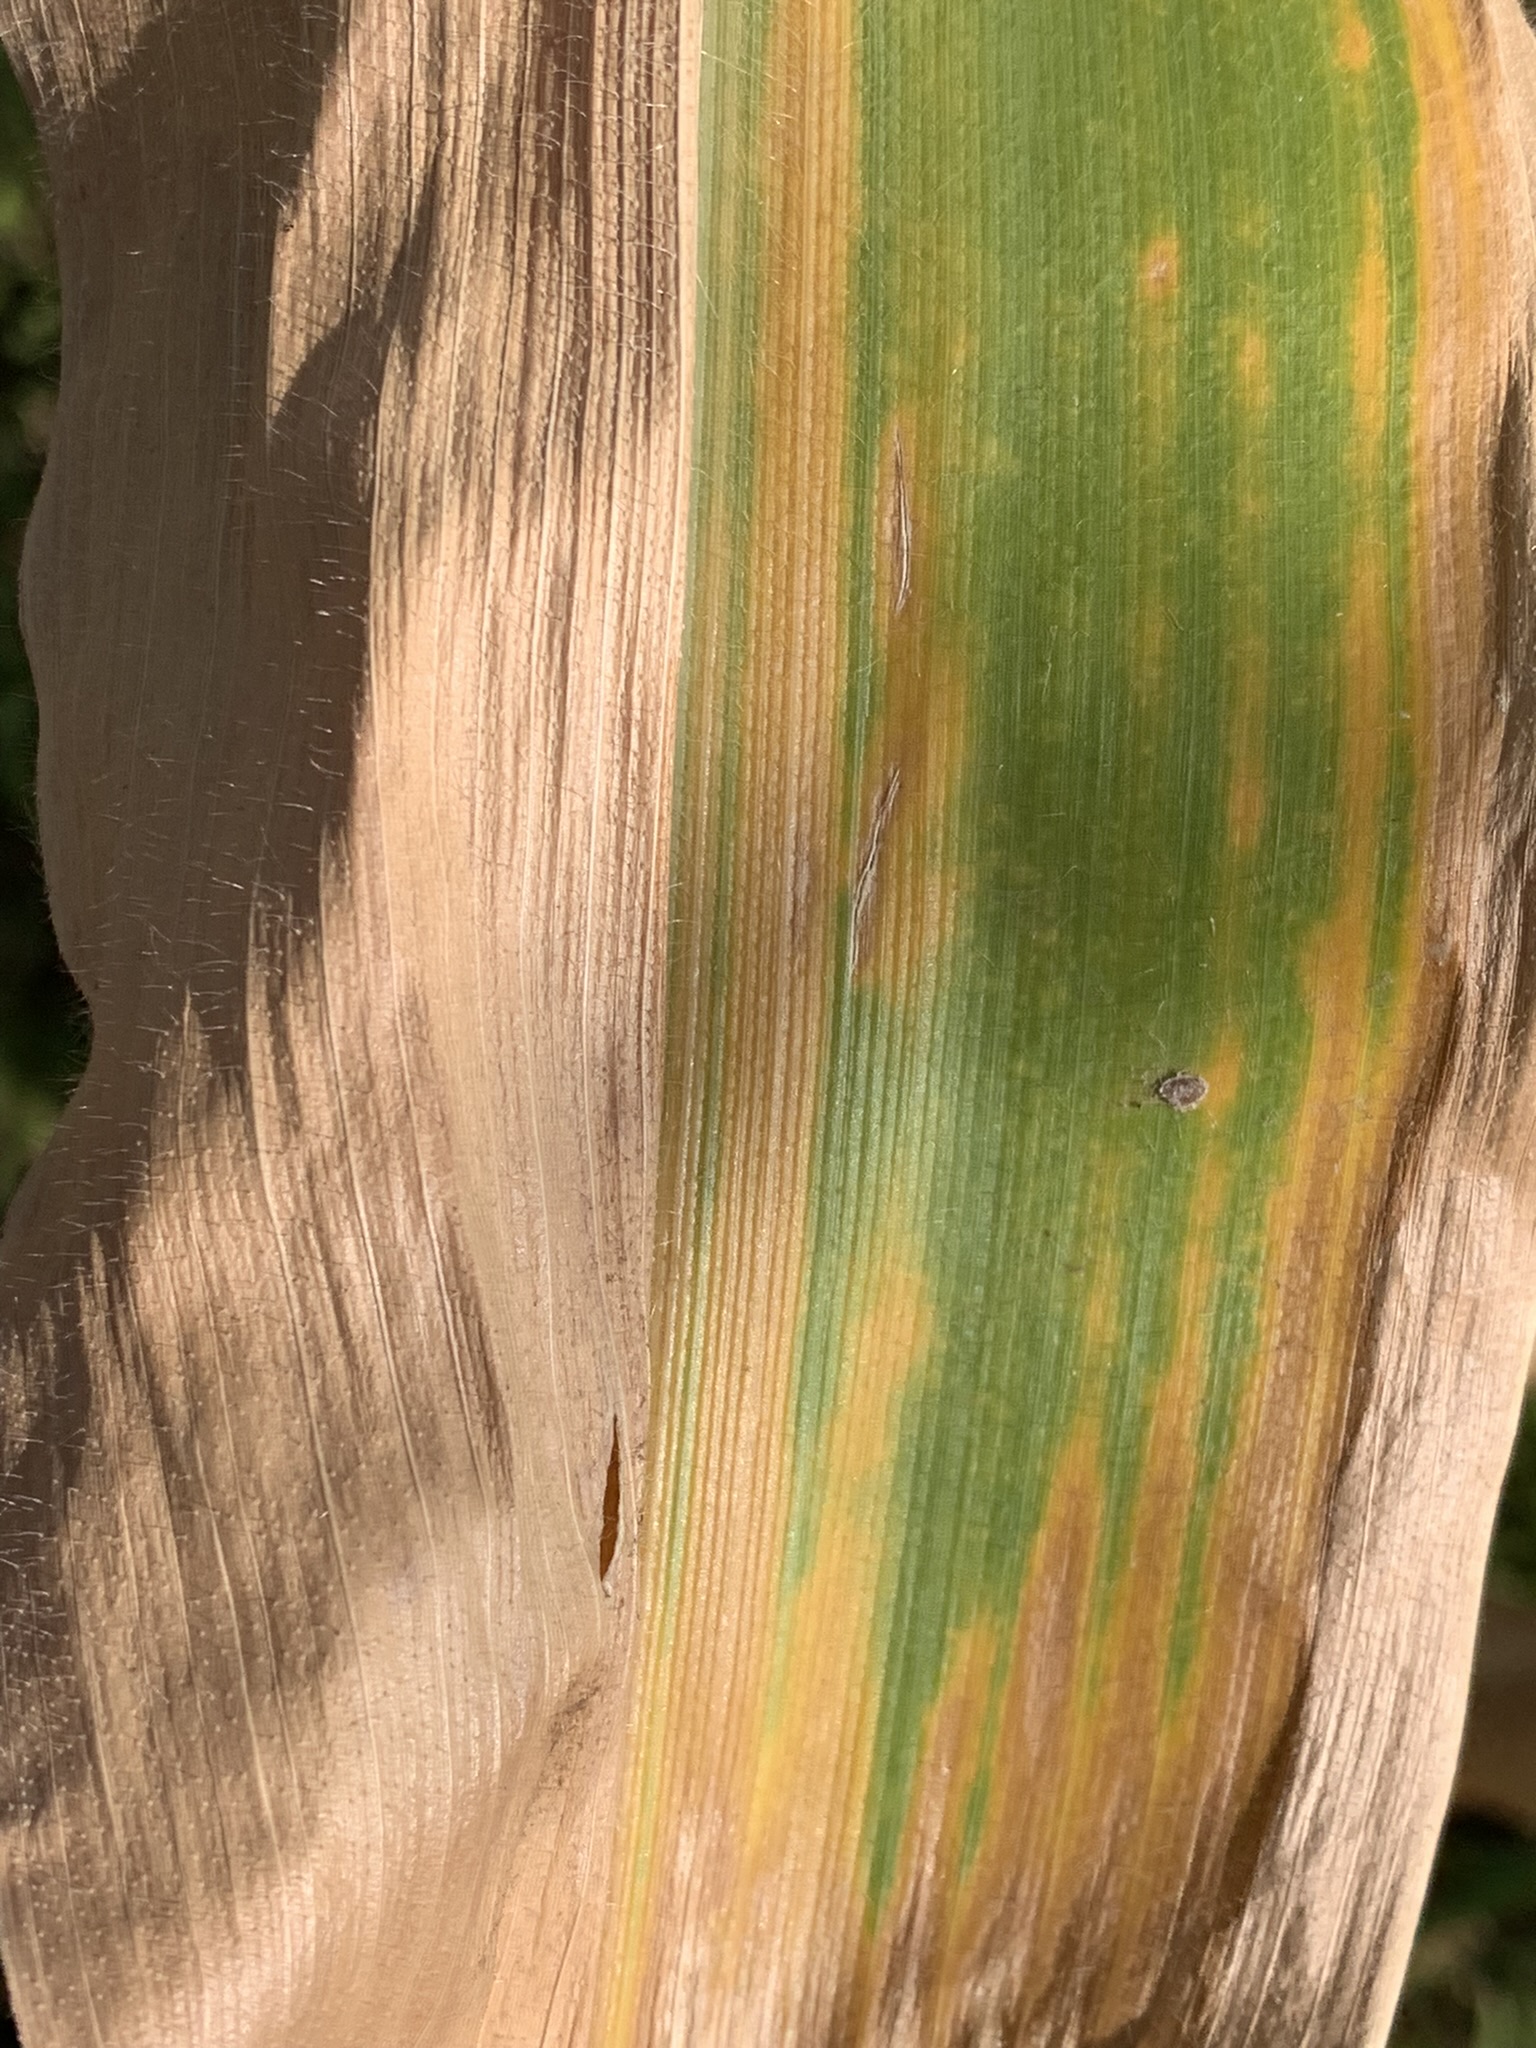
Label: MLN